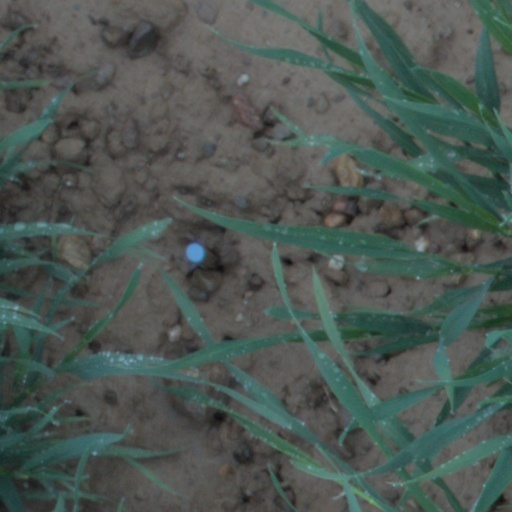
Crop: wheat